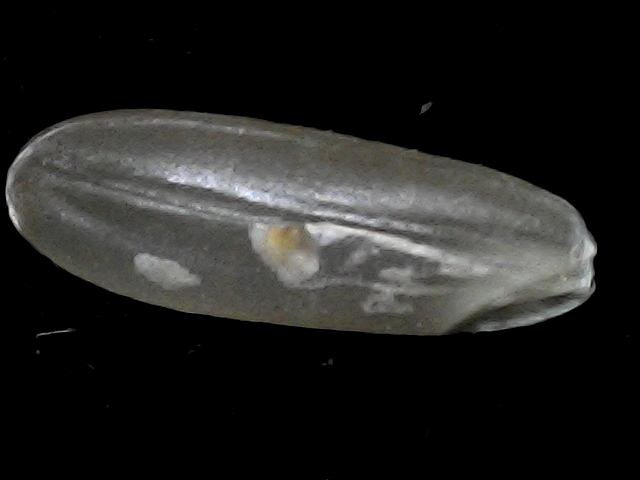
Rice variety: BR23